Question: Please indicate a possible affordance area of bicycle that can be used for sitting on
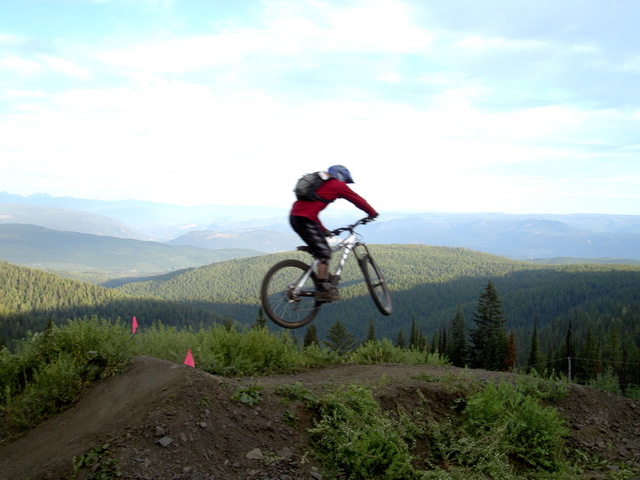
Answer: [294.885, 243.235, 325.477, 256.346]